Bal maiden

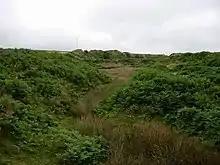
Soil mounds piled near the course of a small stream

A bal maiden, from the Cornish language , a mine, and the English "maiden", a young or unmarried woman, was a female manual labourer working in the mining industries of Cornwall and western Devon, at the south-western extremity of Great Britain. The term has been in use since at least the early 18th century. At least 55,000 women and girls worked as bal maidens, and the actual number is likely to have been much higher.